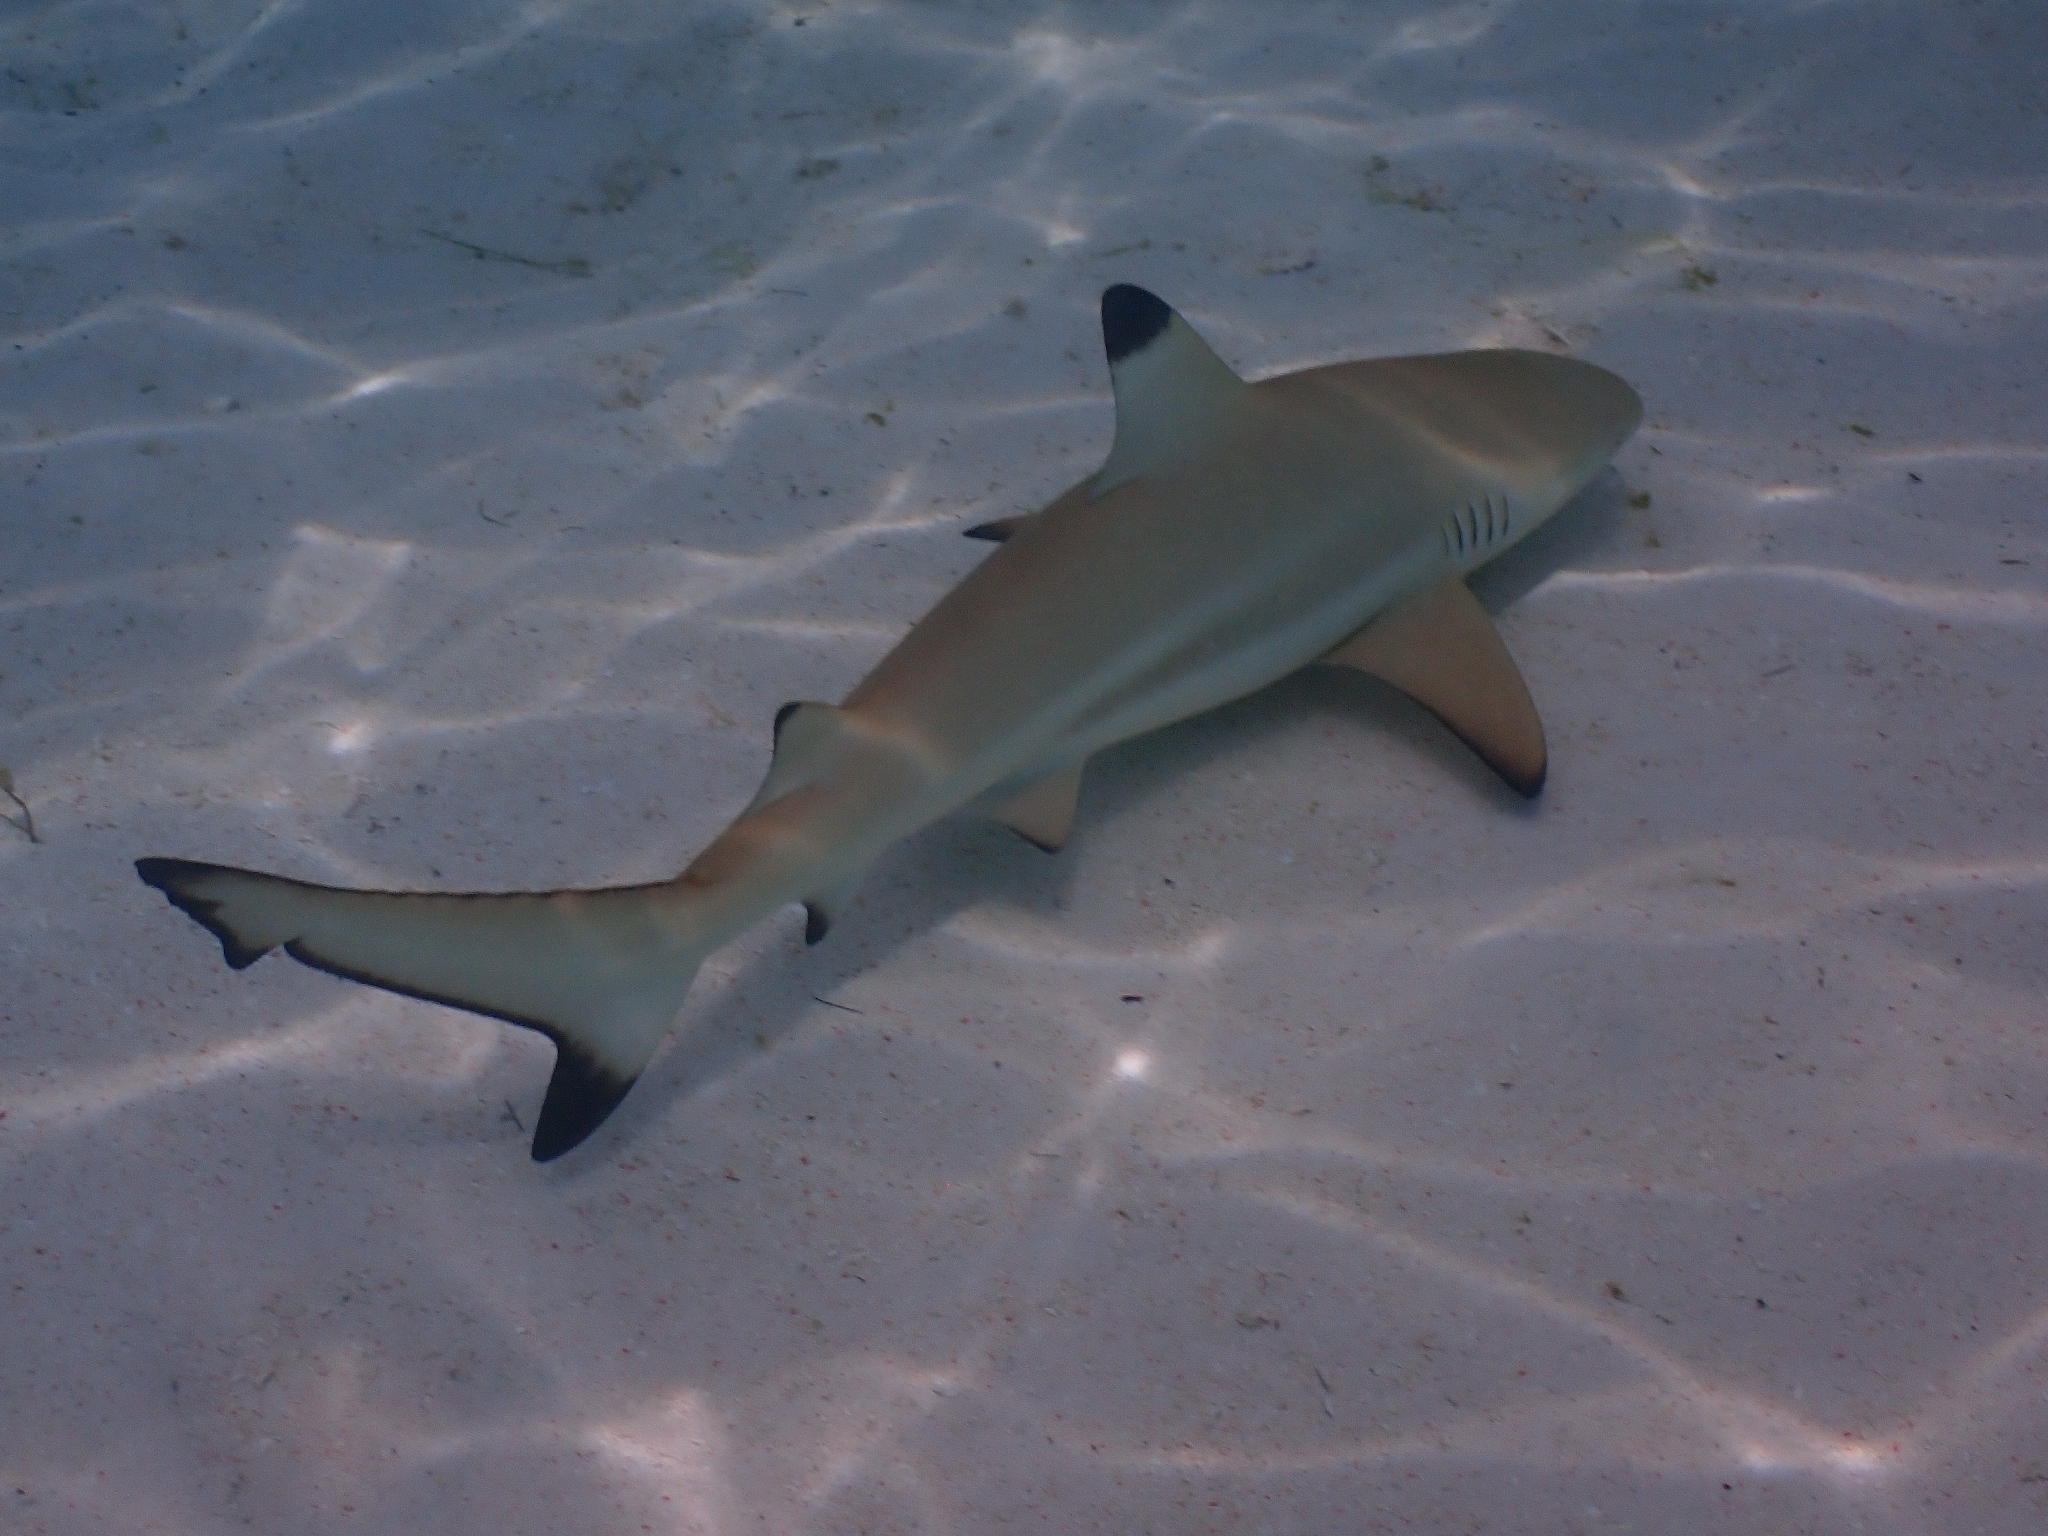
Carcharhinus melanopterus (Blacktip Reef Shark)